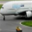
Label: airplane